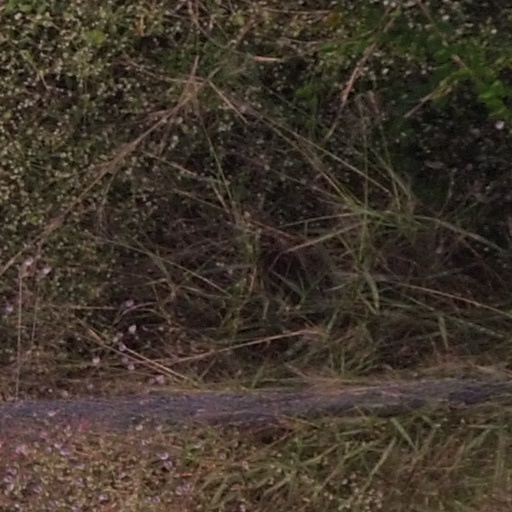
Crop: maize; corn